Heckler & Koch MP5

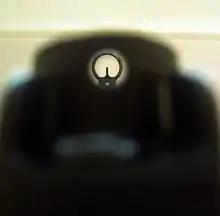
A view through the MP5's iron sights

The first MP5 models used a double-column straight box magazine, but since 1977, slightly curved steel magazines have been used with a 15-round capacity (weighing 0.12 kg) or a 30-round capacity (0.17 kg empty).